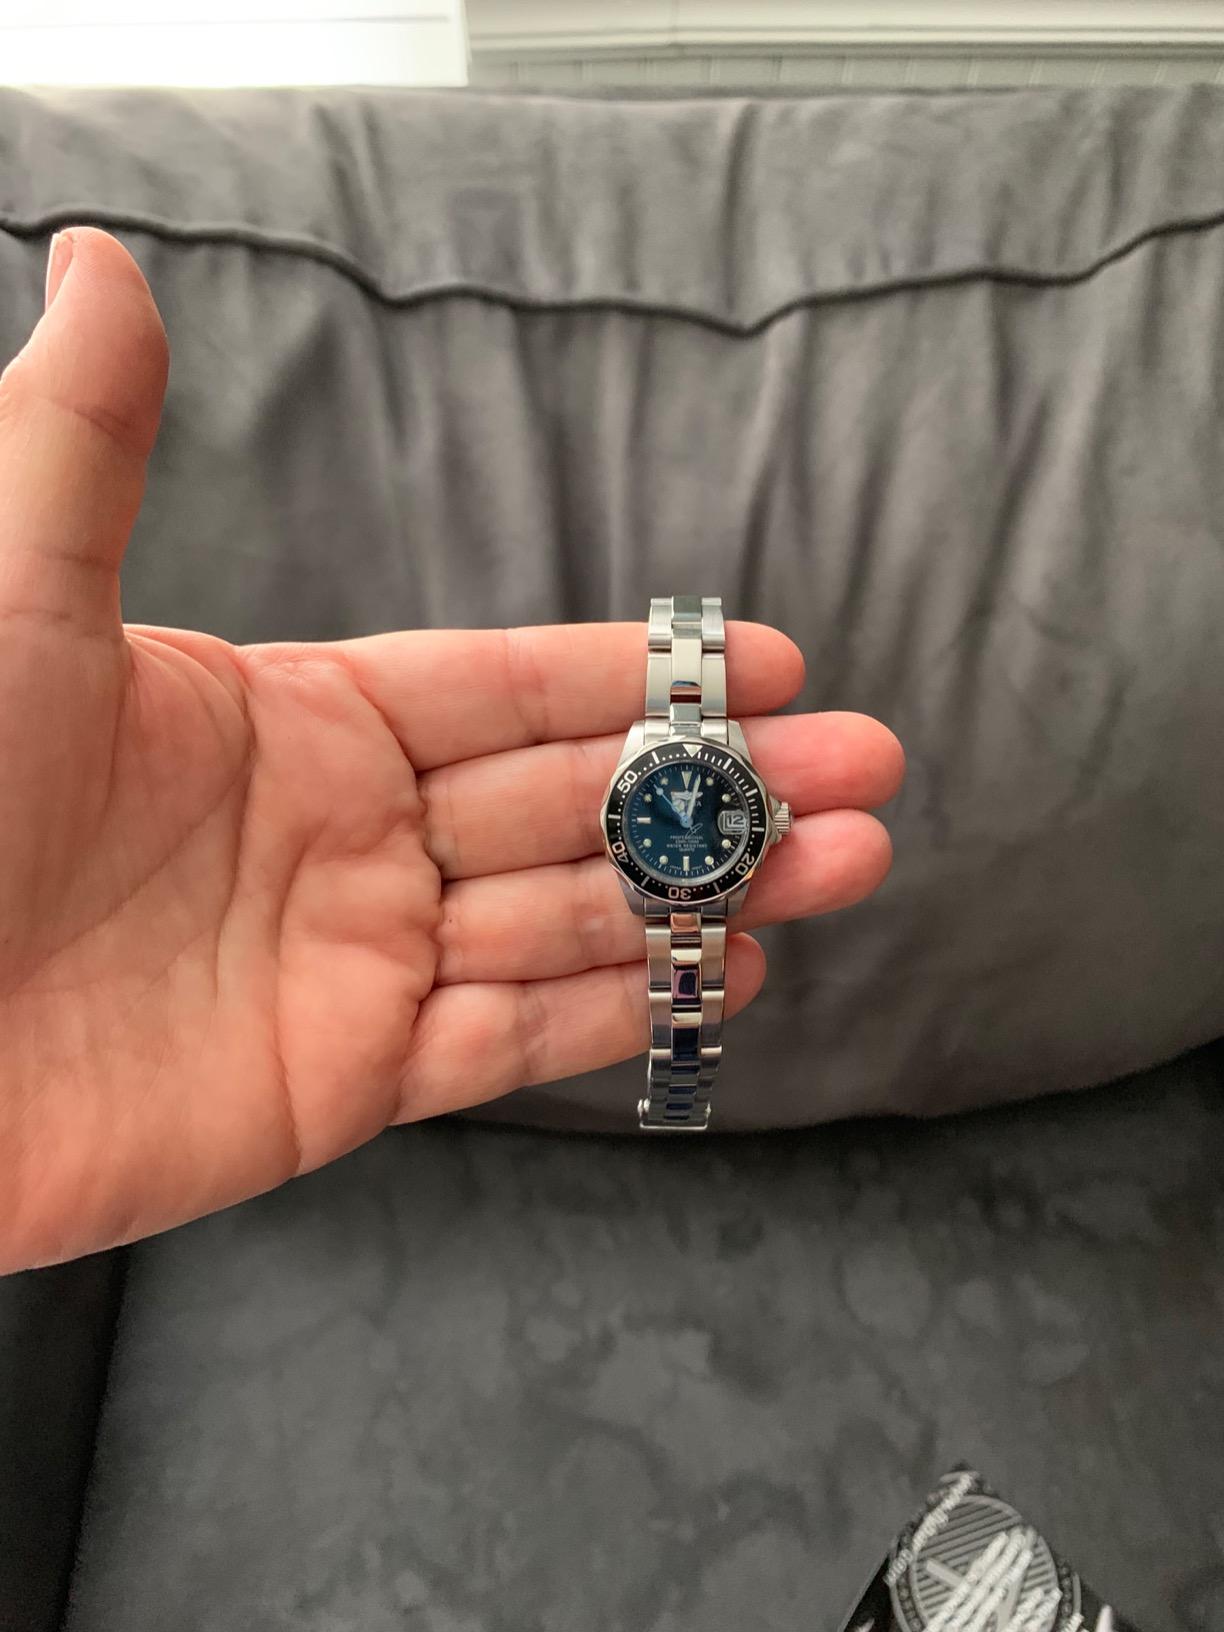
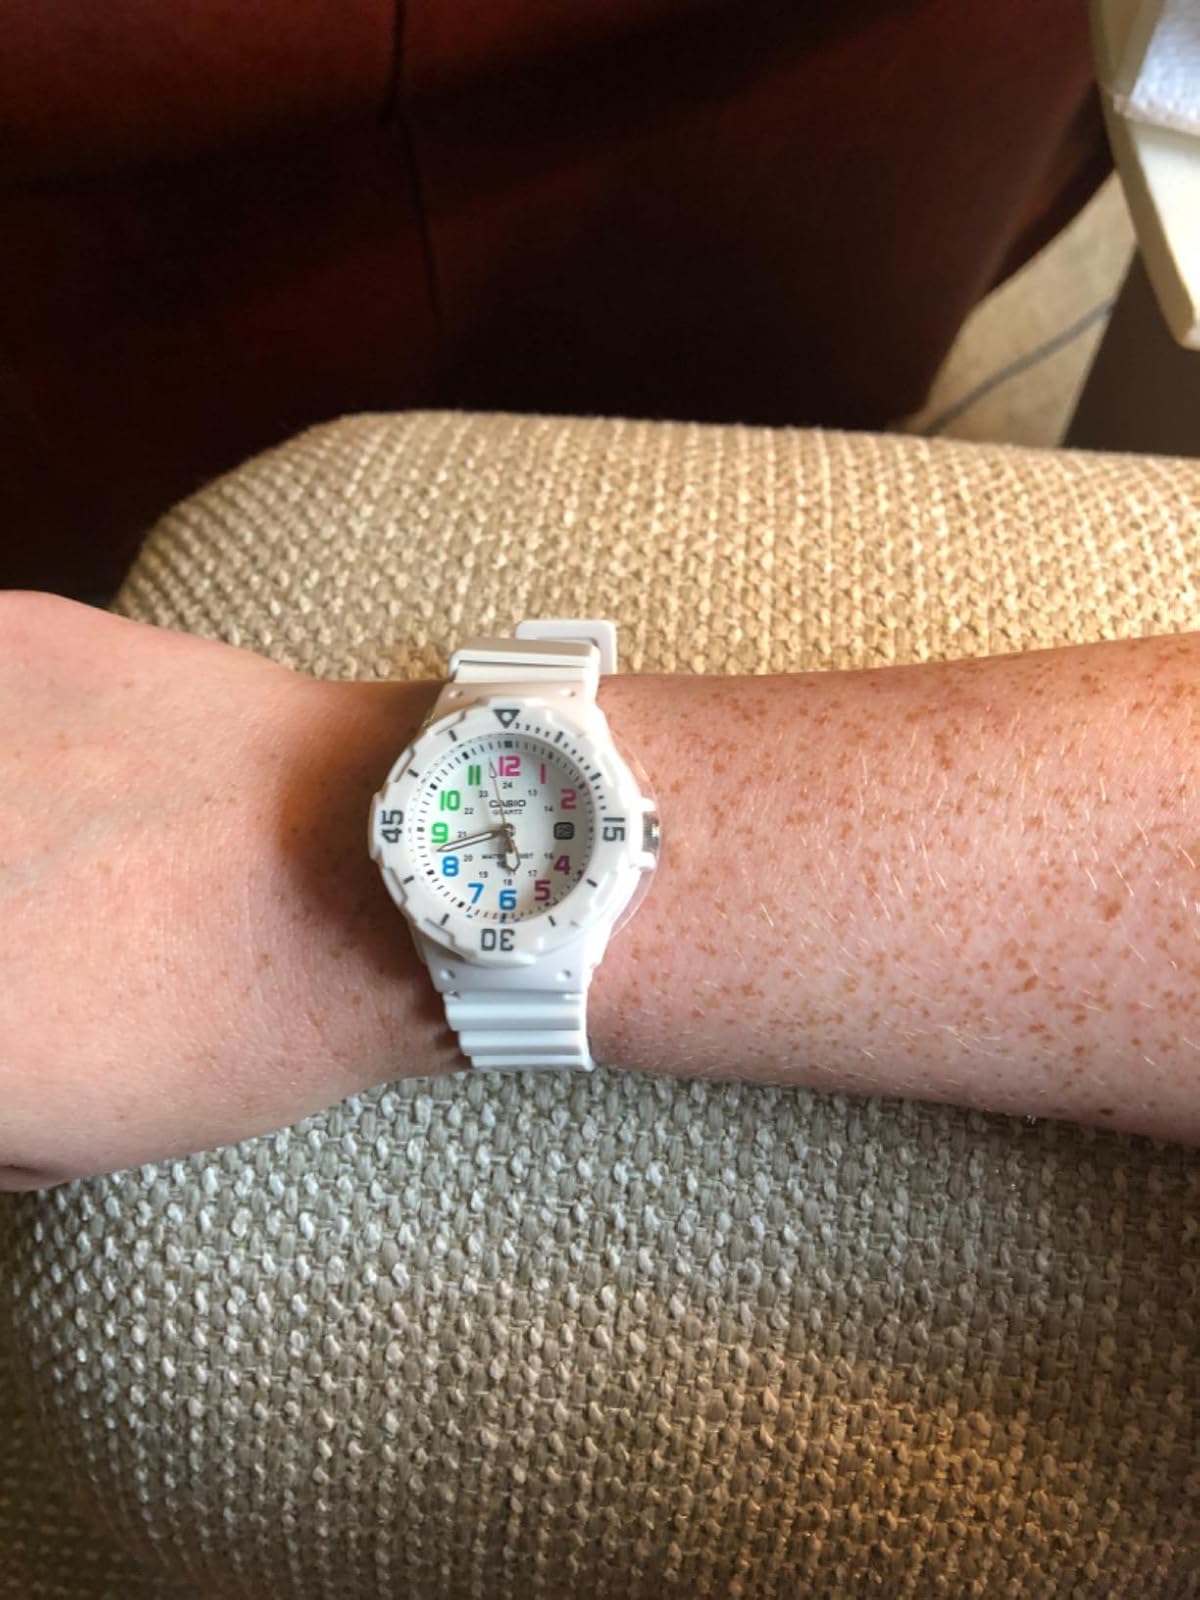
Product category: accessories_watch
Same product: no